Persian melon

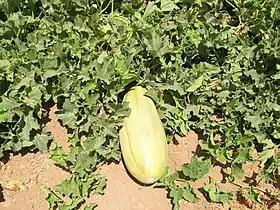
Persian melon

Persian melons (Persian: خربزه) are cultivars of "Cucumis melo", a type of melon. They are elongate, unridged, with dark green skin with irregular yellowish bands, and flesh of a deep green colour.